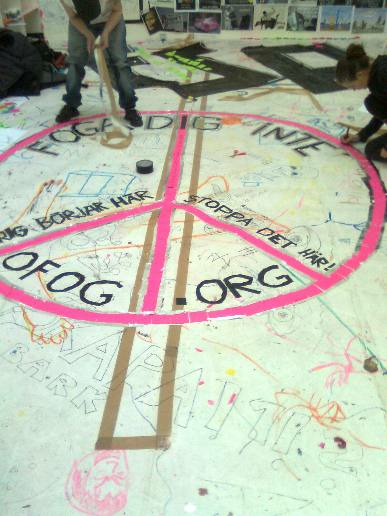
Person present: Yes